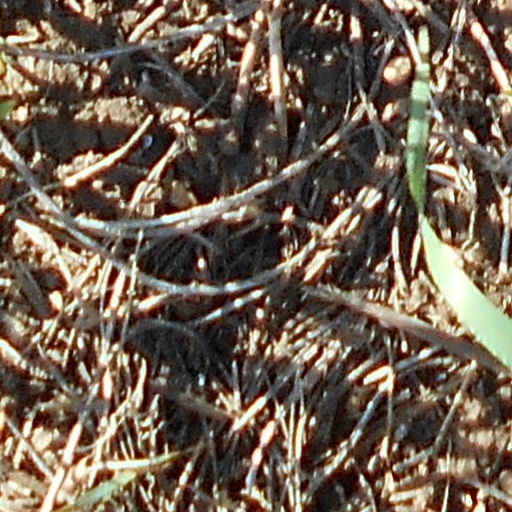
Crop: wheat